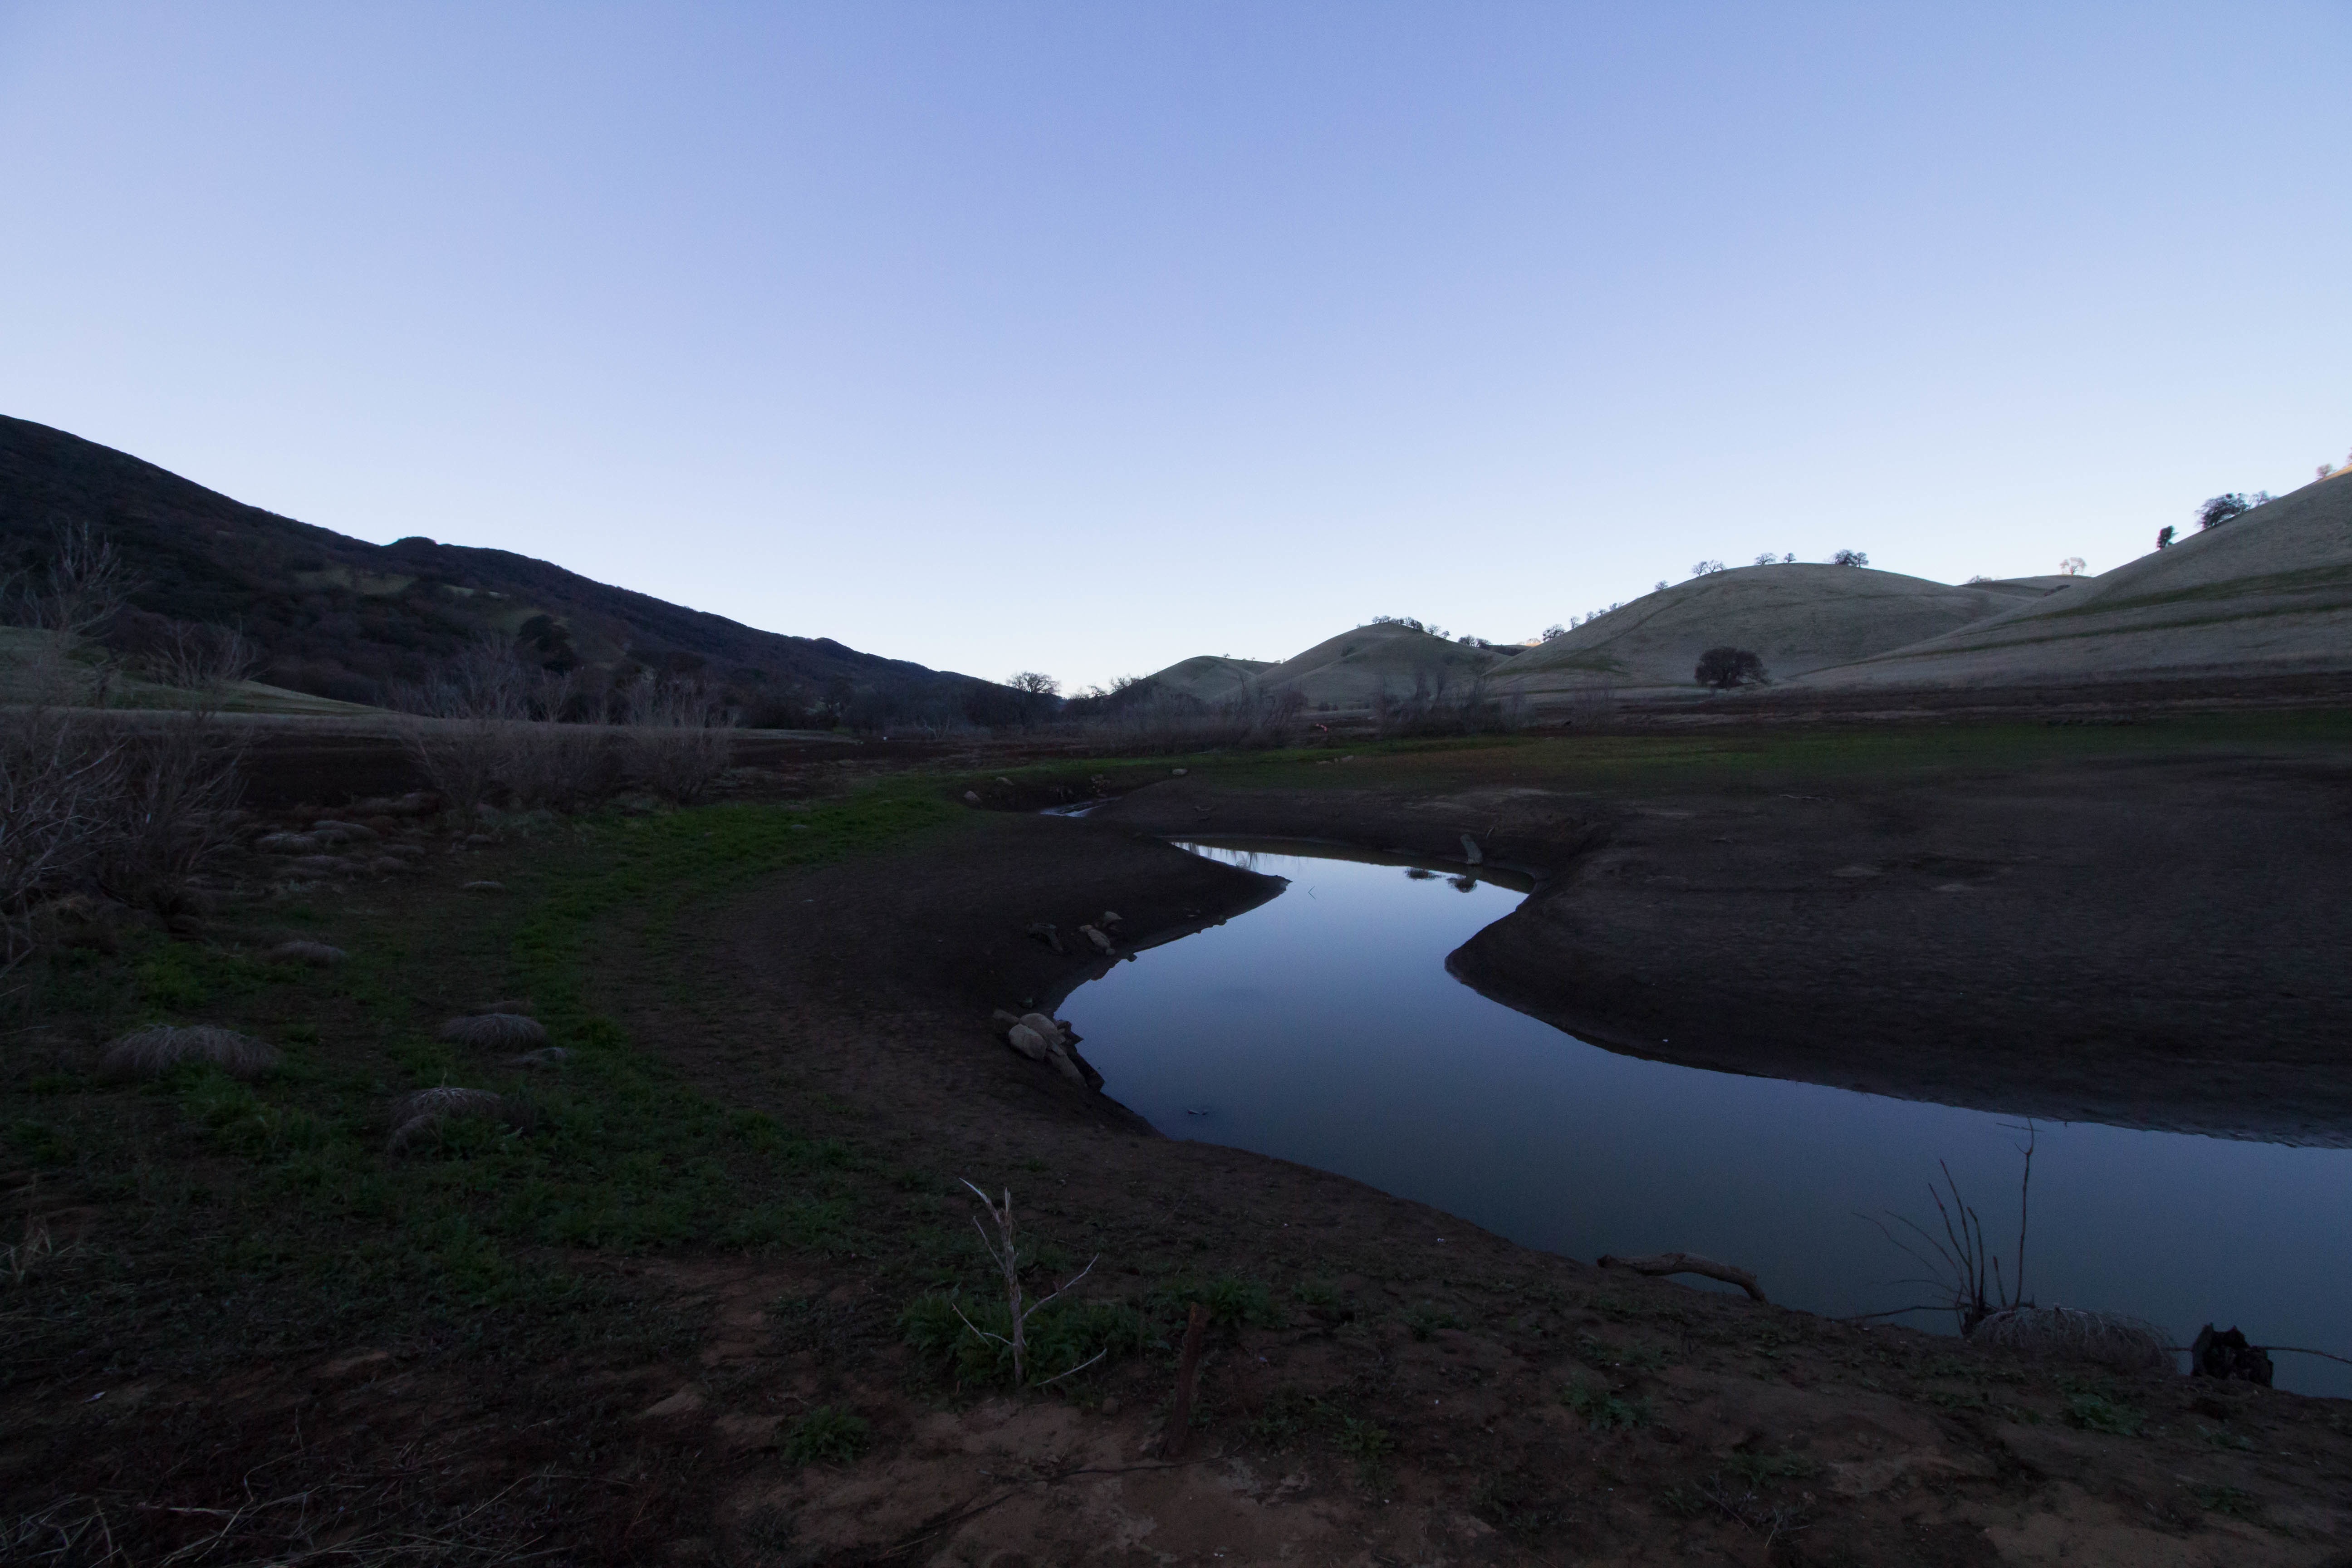
landscape, wilderness, mountain, hill, lake, river, valley, mountain range, reflection, reservoir, highland, body of water, wetland, plateau, fell, loch, landform, tarn